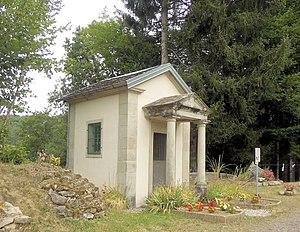
La chapelle de la Basse Robert, commune de Fougerolles
La liste des chapelles de Haute-Saône présente les chapelles situées sur le territoire des communes du département français de Haute-Saône. Il est fait état des diverses protections dont elles peuvent bénéficier et, notamment, les inscriptions et classements au titre des monuments historiques.